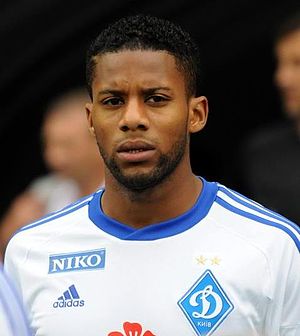
Jeremain Lens
Jeremain Daud Lens er en hollandsk fodboldspiller, der er kantspiller eller angriber hos Beşiktaş i Tyrkiet.